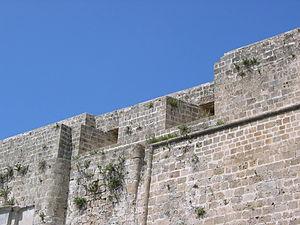
Fortifications d'Acre.
La septième croisade est la première des deux croisades entreprises sous la direction du roi Louis IX dit Saint Louis. Décidée par le roi en 1244, elle quitte le royaume de France en 1248 et aborde l’Égypte en 1249. Vaincue par les maladies, l’armée ne retrouve sa liberté qu’en 1250, et le roi de France passe les quatre années suivantes à mettre le royaume de Jérusalem en état de se défendre contre les Mamelouks. La croisade prend fin en 1254, avec le retour du roi en France après la mort de sa mère Blanche de Castille, qui assurait la régence du royaume pendant son absence.